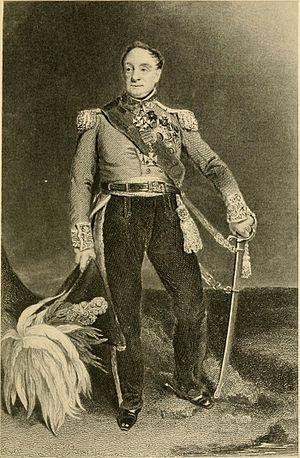
Rowland Hill, 1ᵉʳ vicomte Hill, né le 11 août 1772 à Hawkstone, dans le Shropshire, et mort le 10 décembre 1842 dans la même région, est un officier général britannique.